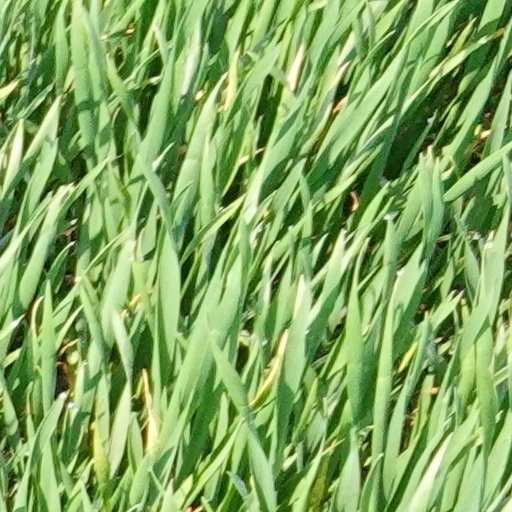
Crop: wheat